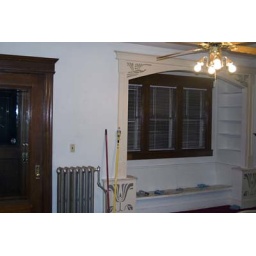
the window seat before we painted over the stencils.